Grob Aircraft

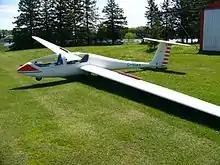
Grob G 103 Twin Astir sailplane

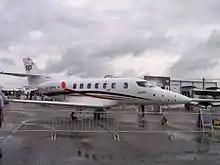
Grob SP

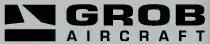
previous corporate logo

Grob Aircraft, formerly Grob Aerospace, is a German aircraft manufacturer, specialising in gliders and general aviation.